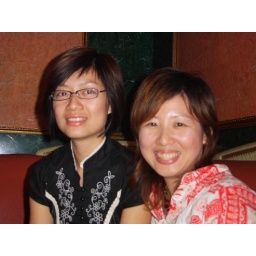
Partners in crime; code - red &amp;amp; black roses